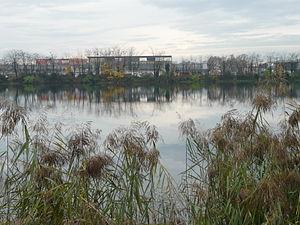
Le centre commercial du Carré de Soie (Vaulx-en-Velin) vu de l'autre rive du canal de Jonage
Le canal de Jonage est une dérivation du Rhône construite pour alimenter l'usine hydro-électrique de Cusset à Villeurbanne, ainsi que pour assurer la continuité de la navigation en amont de Lyon.
Vaulx-en-Velin, prononcé [voɑ̃vlɛ̃] ou [voɑ̃vəlɛ̃], est une commune française située dans la métropole de Lyon en région Auvergne-Rhône-Alpes. Située dans la banlieue est de Lyon, elle fait partie des communes dites de l'Est lyonnais, tout comme Bron ou Décines-Charpieu. Ses habitants sont appelés les Vaudais.